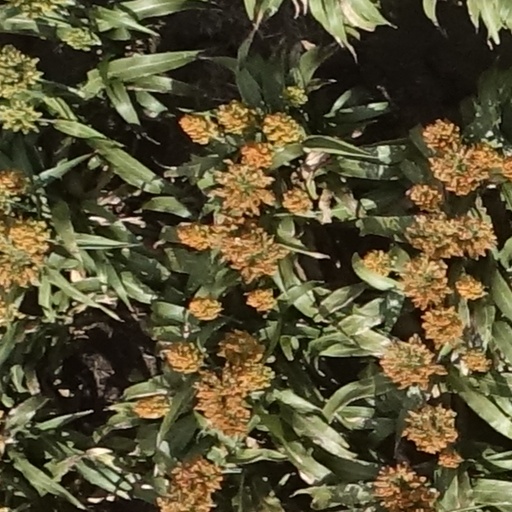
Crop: sorghum